Glenn Hysén

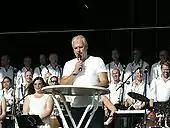
Glenn Hysén giving a speech at Stockholm Pride 2007

At Frankfurt Airport in 2001, Hysén attacked a man who had groped him while in the public restroom. In 2007, Hysén spoke at Stockholm Pride, the largest gay pride festival in the Nordic region. Many people from the gay community were surprised due to the earlier incident. At the Stockholm Pride, he delivered a speech denouncing sports homophobia and laid to rest his 2001 airport incident.